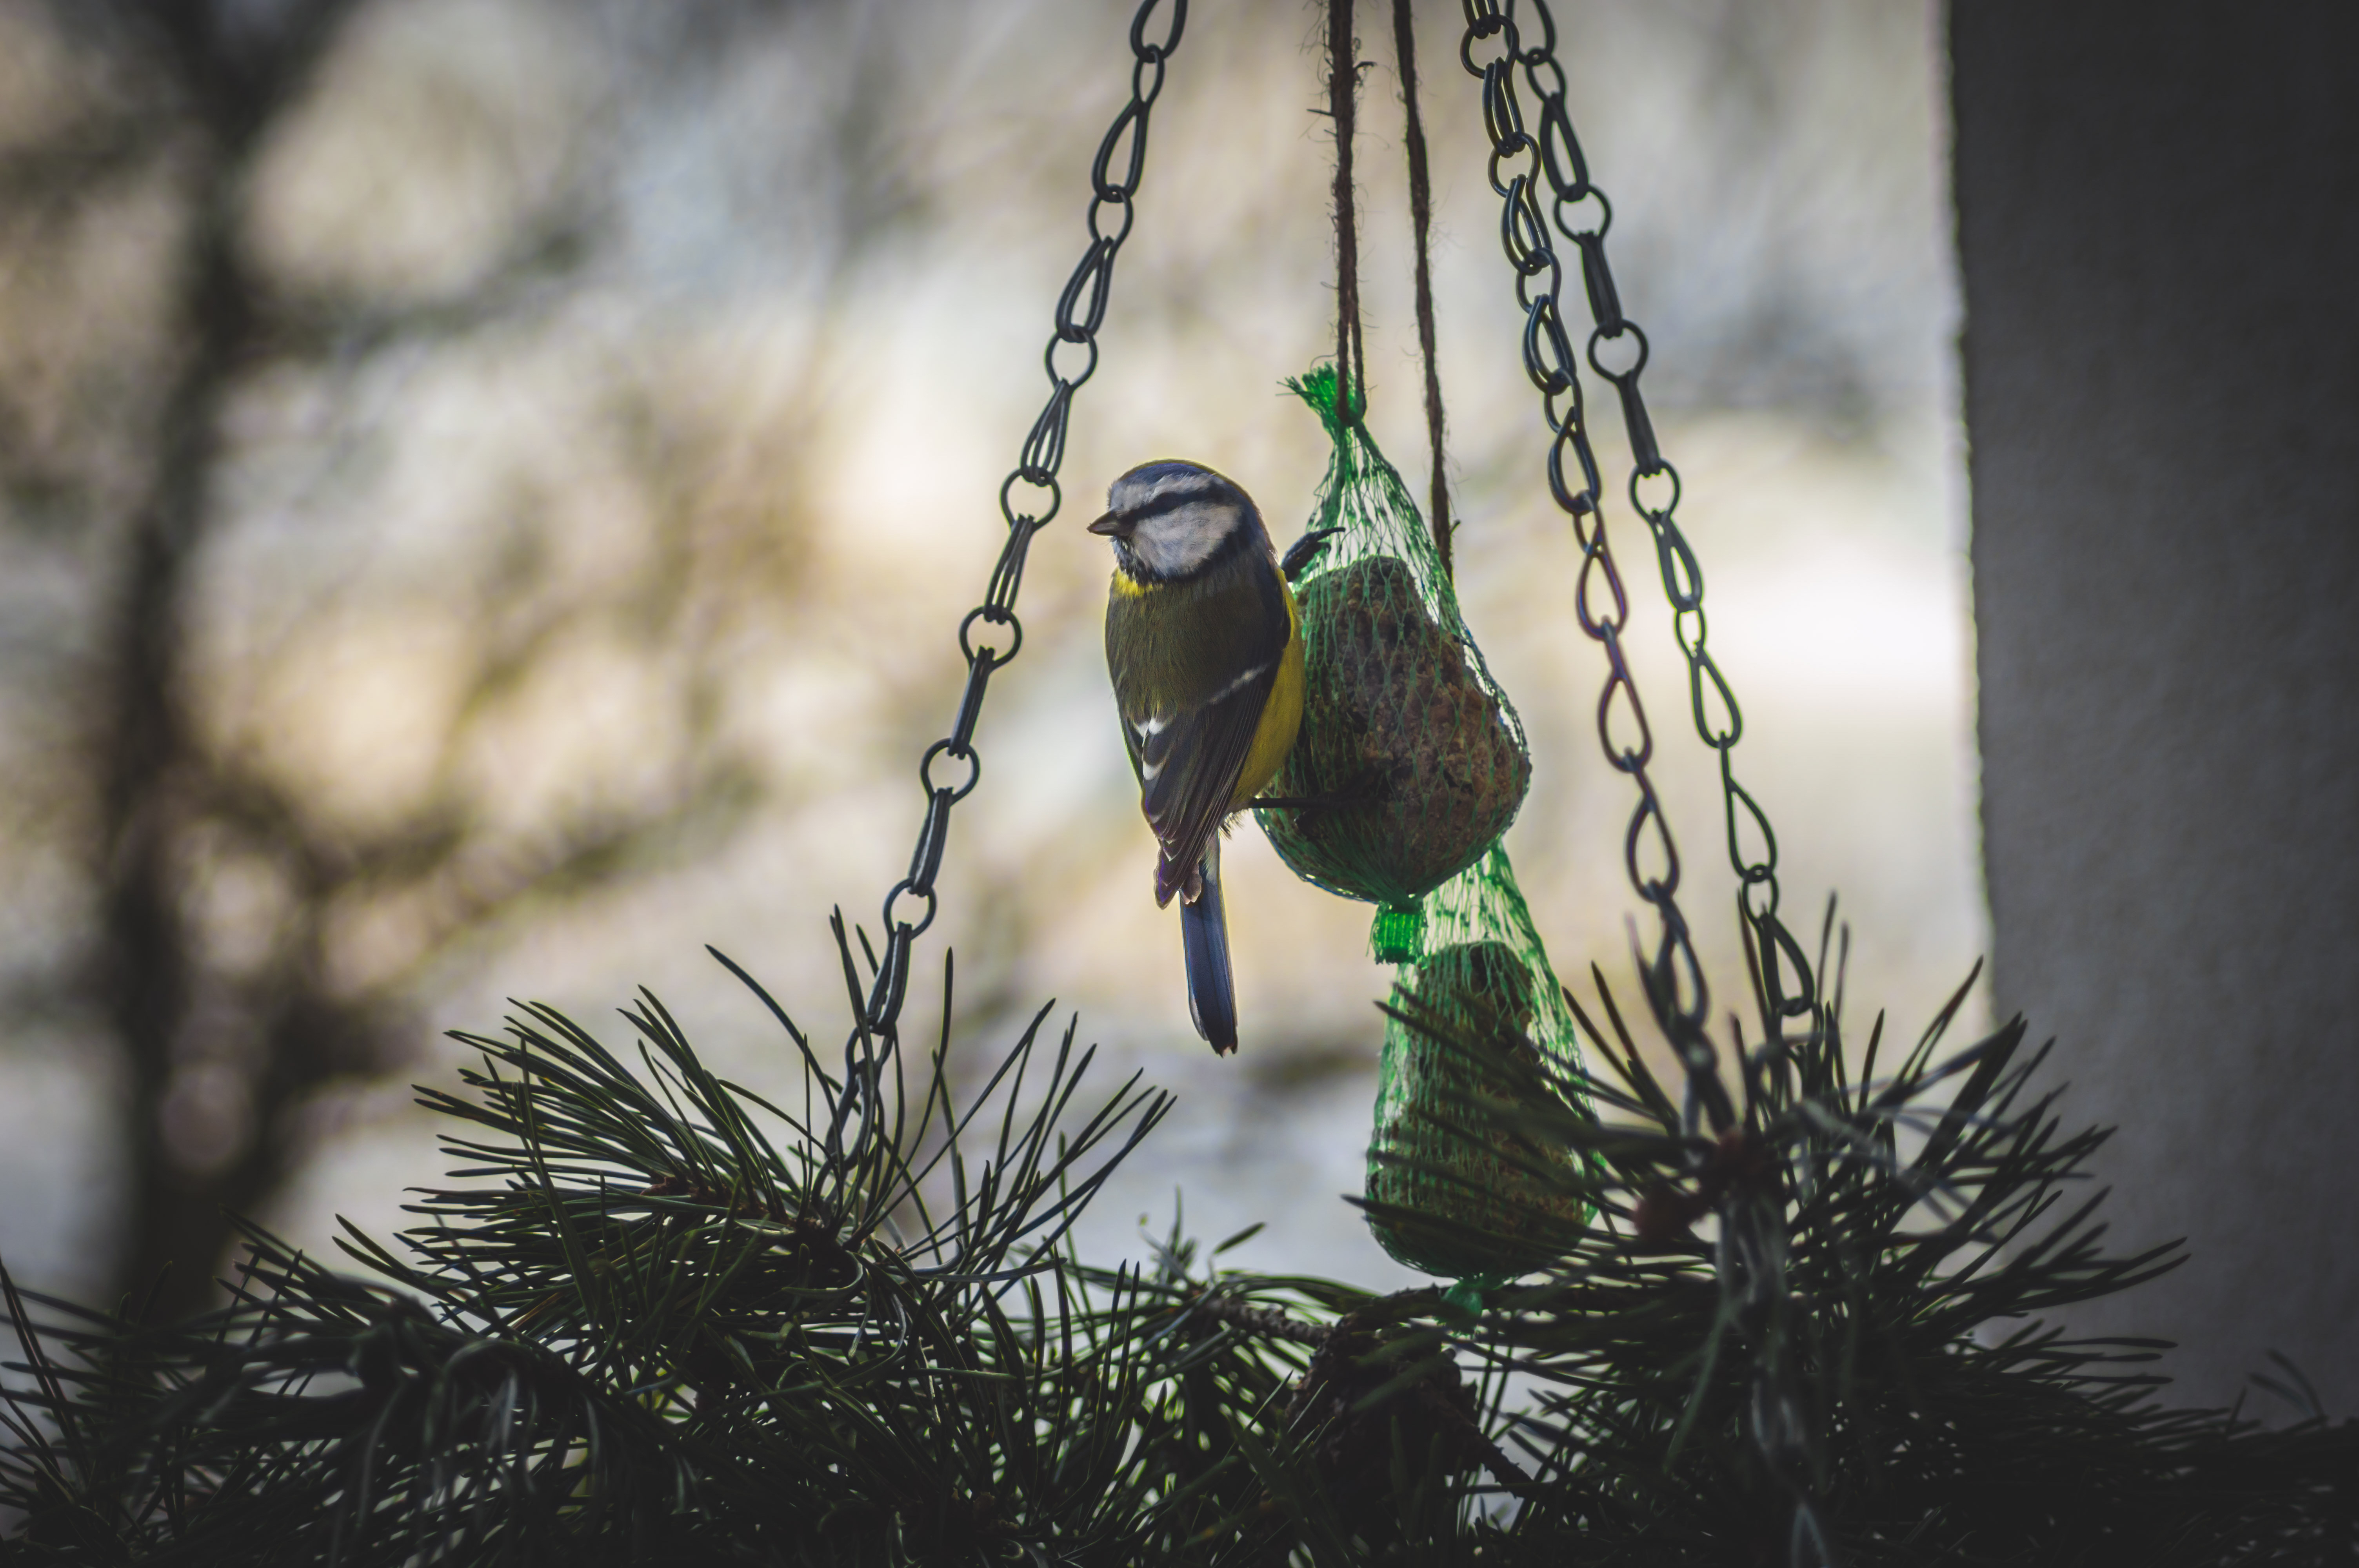
tree, nature, branch, winter, bird, flower, wildlife, spring, green, fauna, perching bird